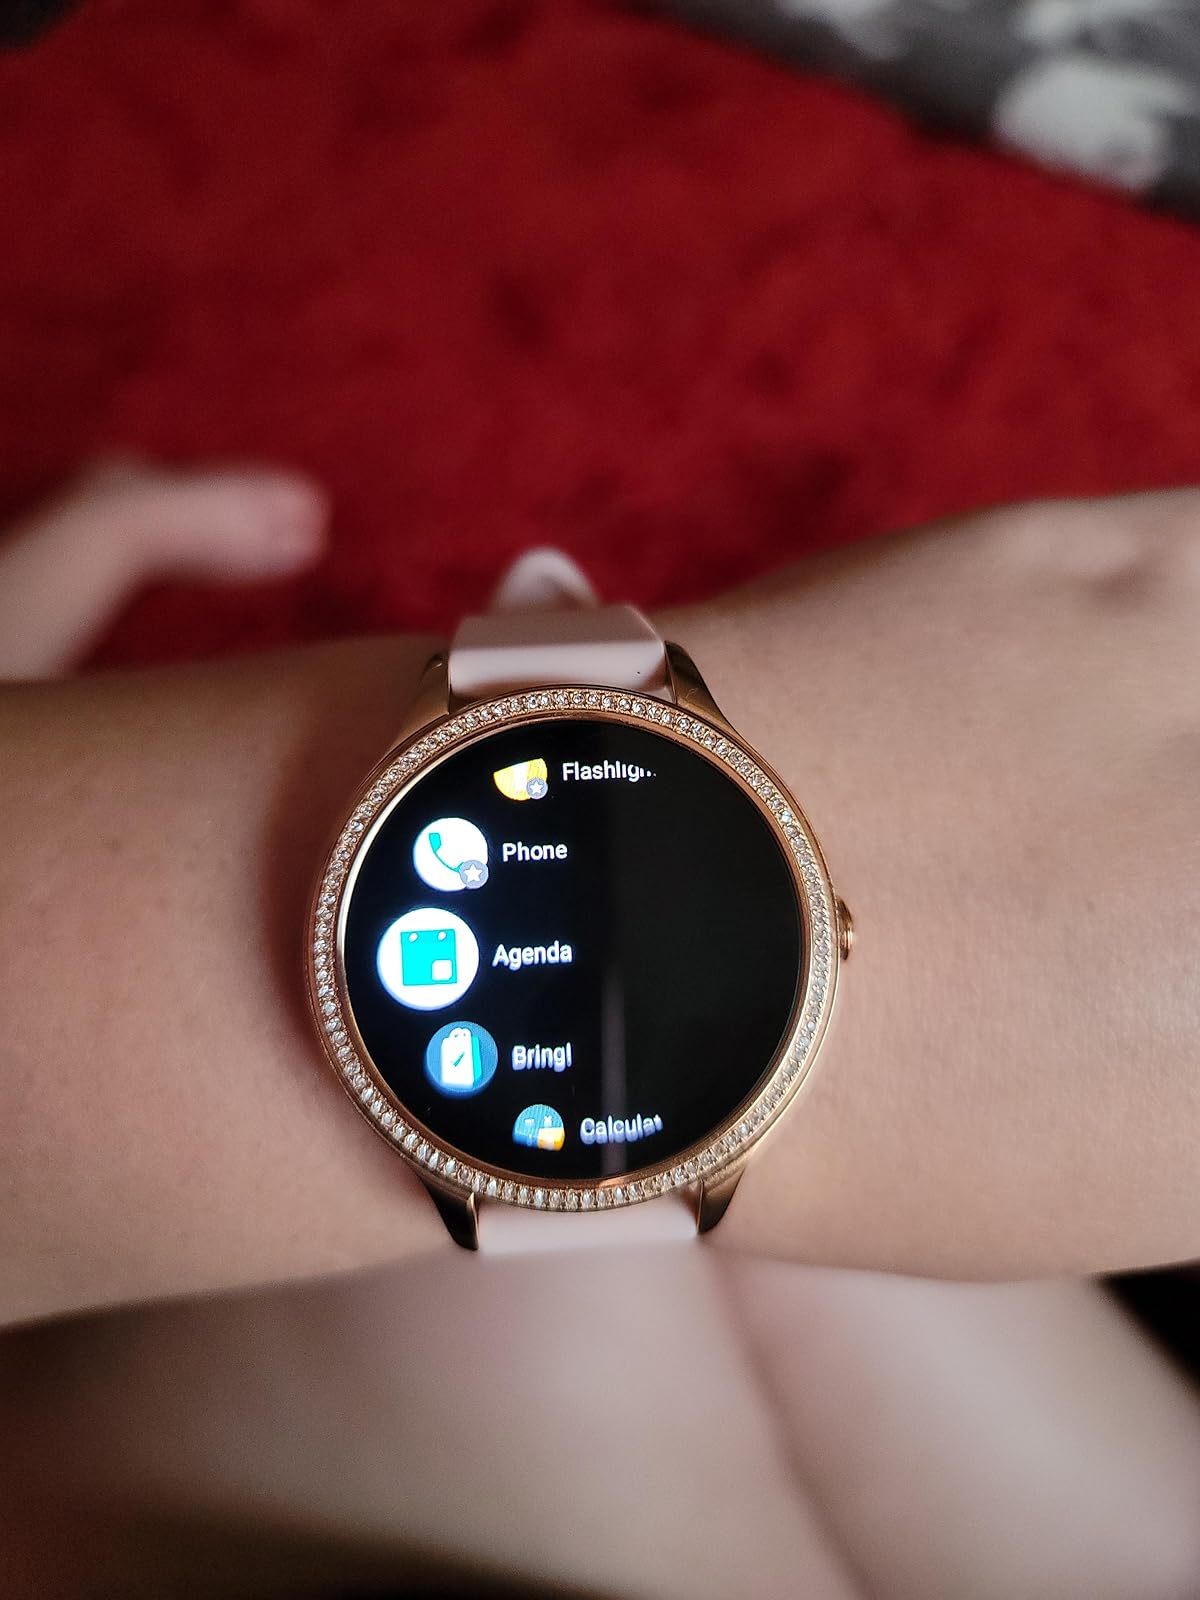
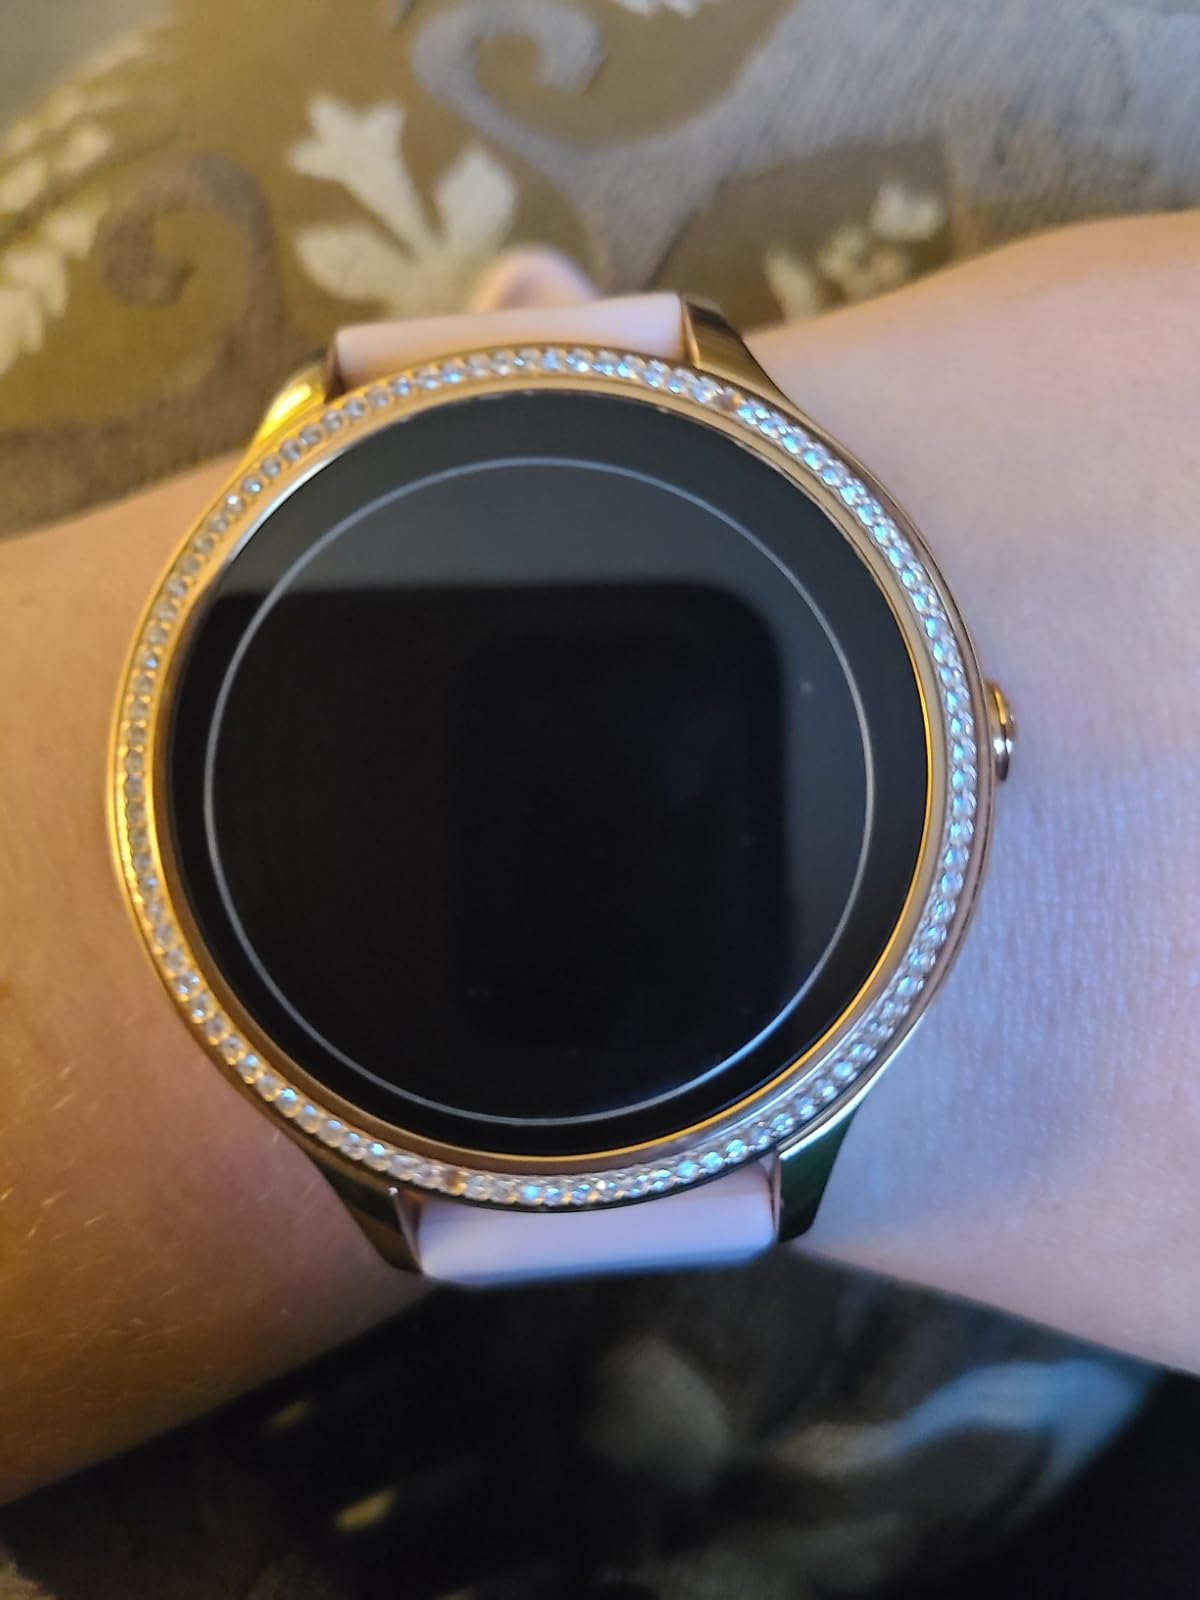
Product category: smartwatch
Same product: yes